Kodi (software)

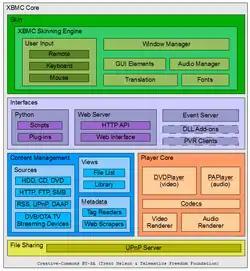
XBMC architecture overview schematic

Kodi is a cross-platform software application whose core is mainly programmed in . Kodi uses OpenGL (or OpenGL ES) graphics rendering under Kodi for both Linux and macOS, while Kodi for Windows uses Microsoft DirectX multimedia framework and Direct3D rendering, as the Xbox version of XBMC did. Some of Kodi's own libraries, as well as many third-party libraries that Kodi depends on, are written in the C programming-language, instead of as Kodi's core, but they are then mostly used with a wrapper and, through Kodi's core monolithic nature, are loaded via a dynamic linker loader for on-demand loading and unloading at run time. Kodi also still partially uses the SDL (Simple DirectMedia Layer) multimedia framework for input on Linux, but its developers are working on completely removing that small remaining dependency on SDL.